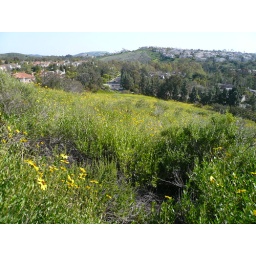
hiking in irvine - turtle rock